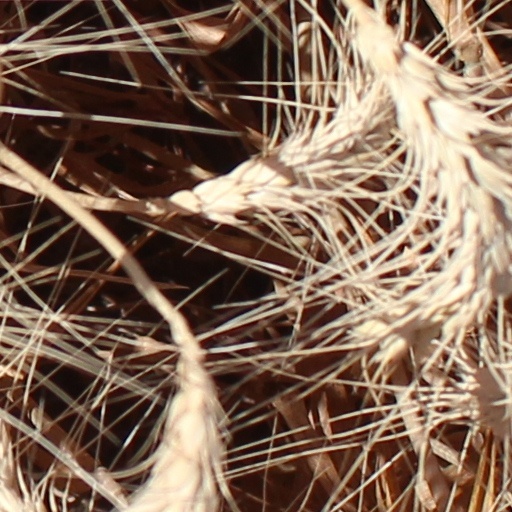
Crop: wheat